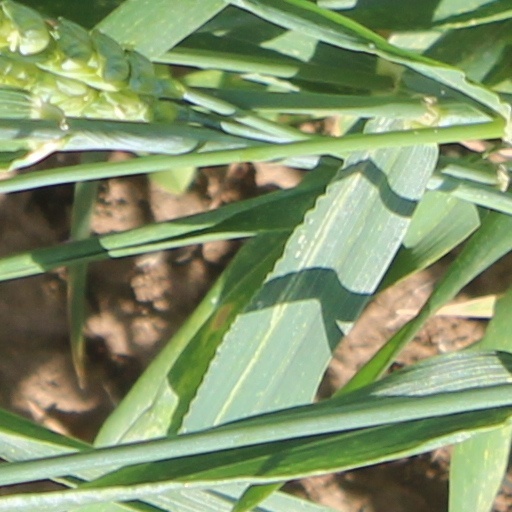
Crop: wheat